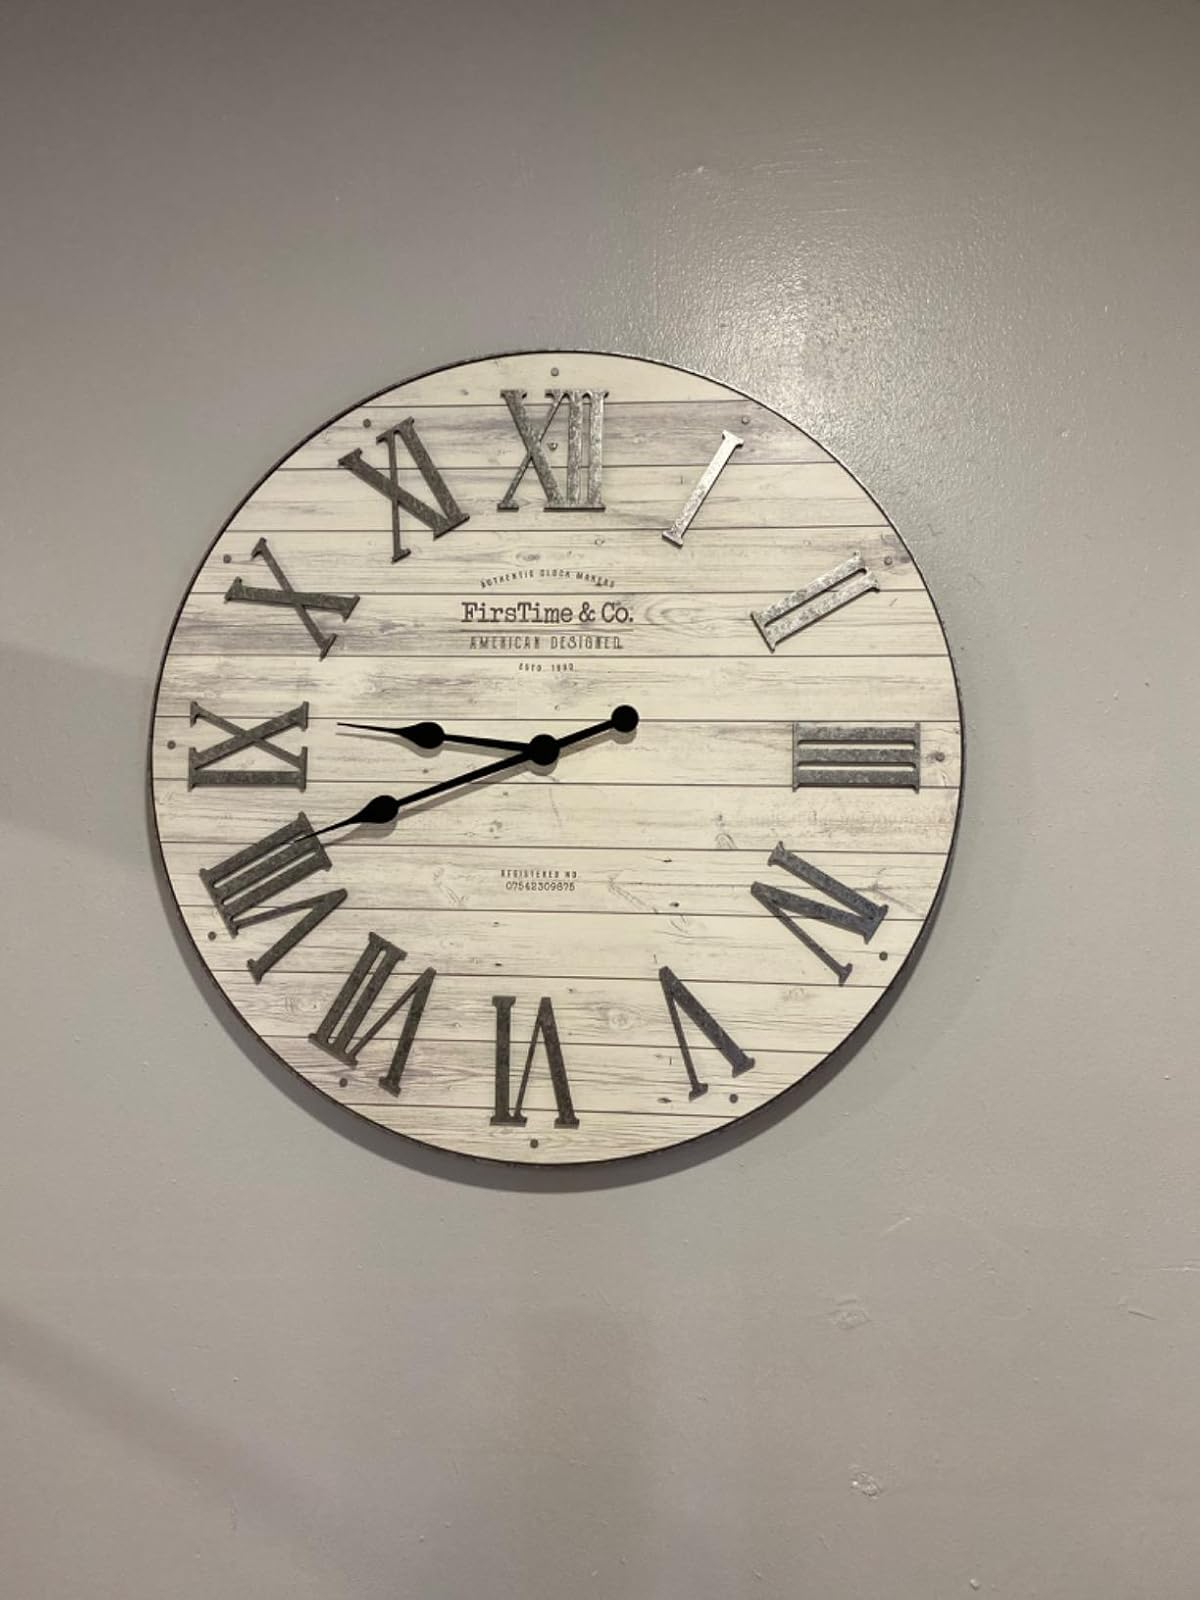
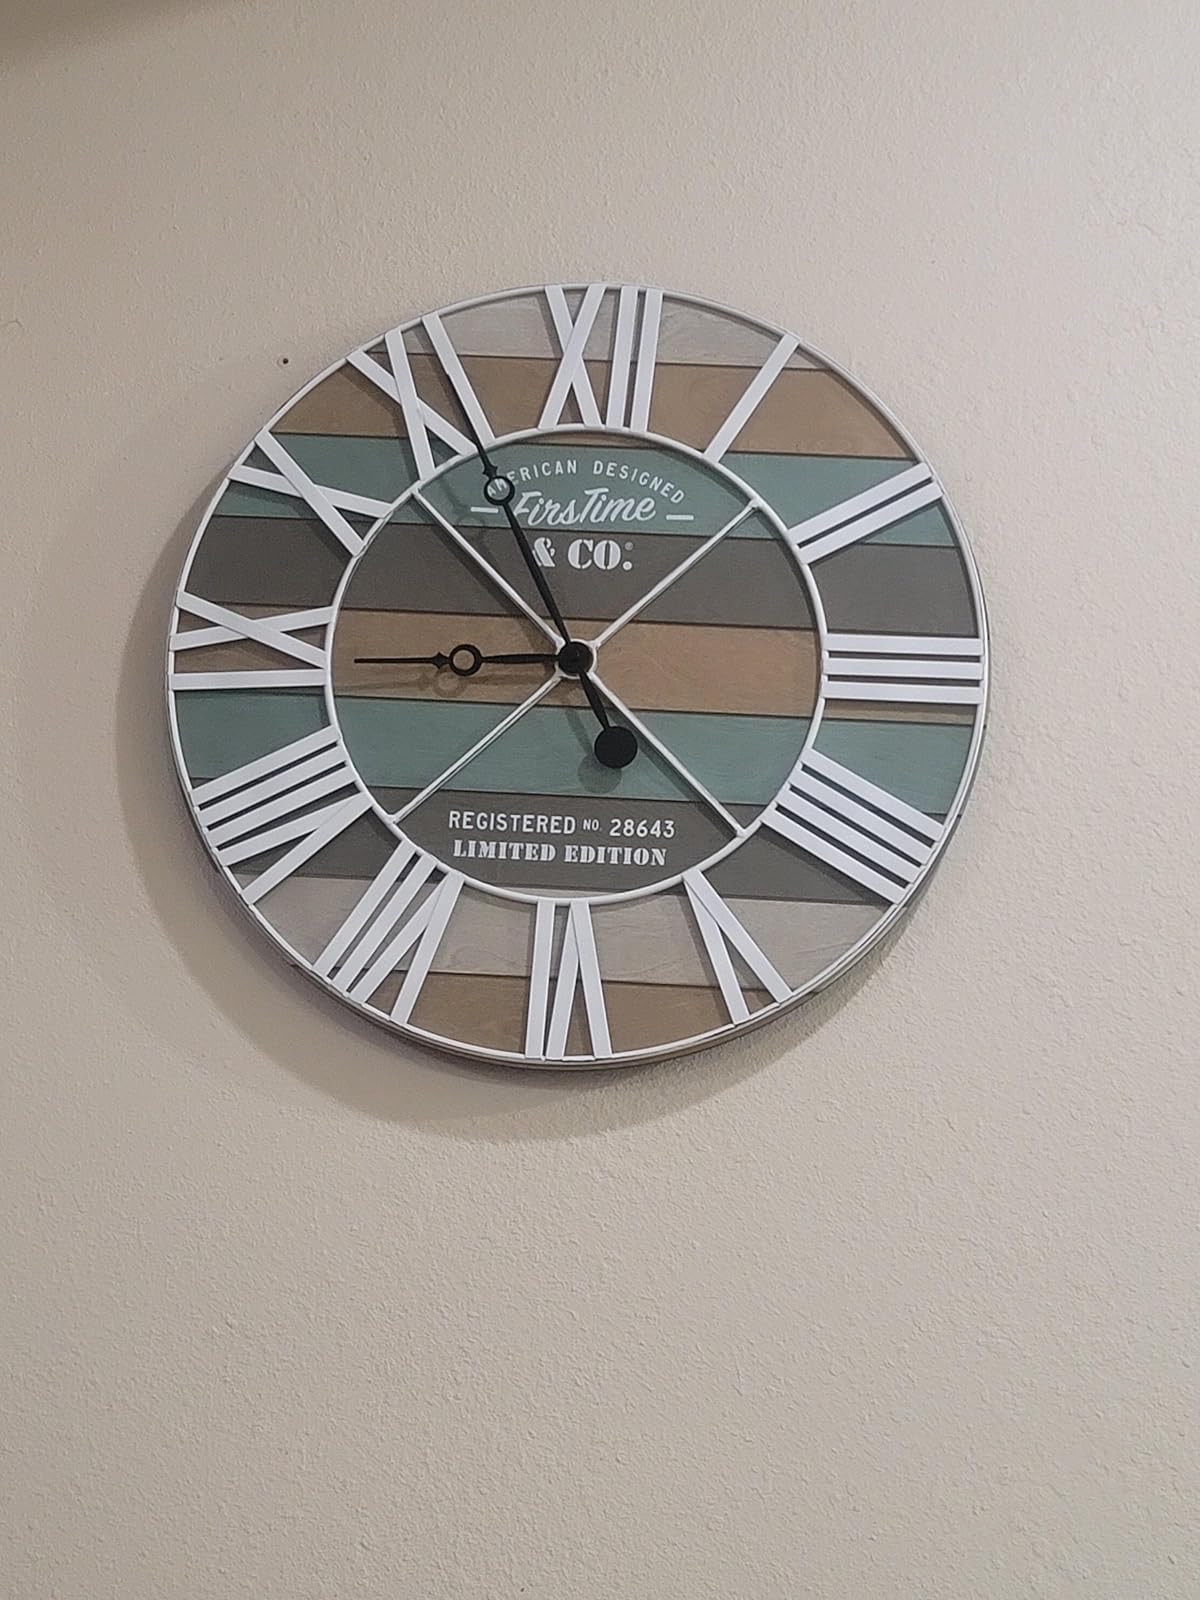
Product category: clock
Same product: no